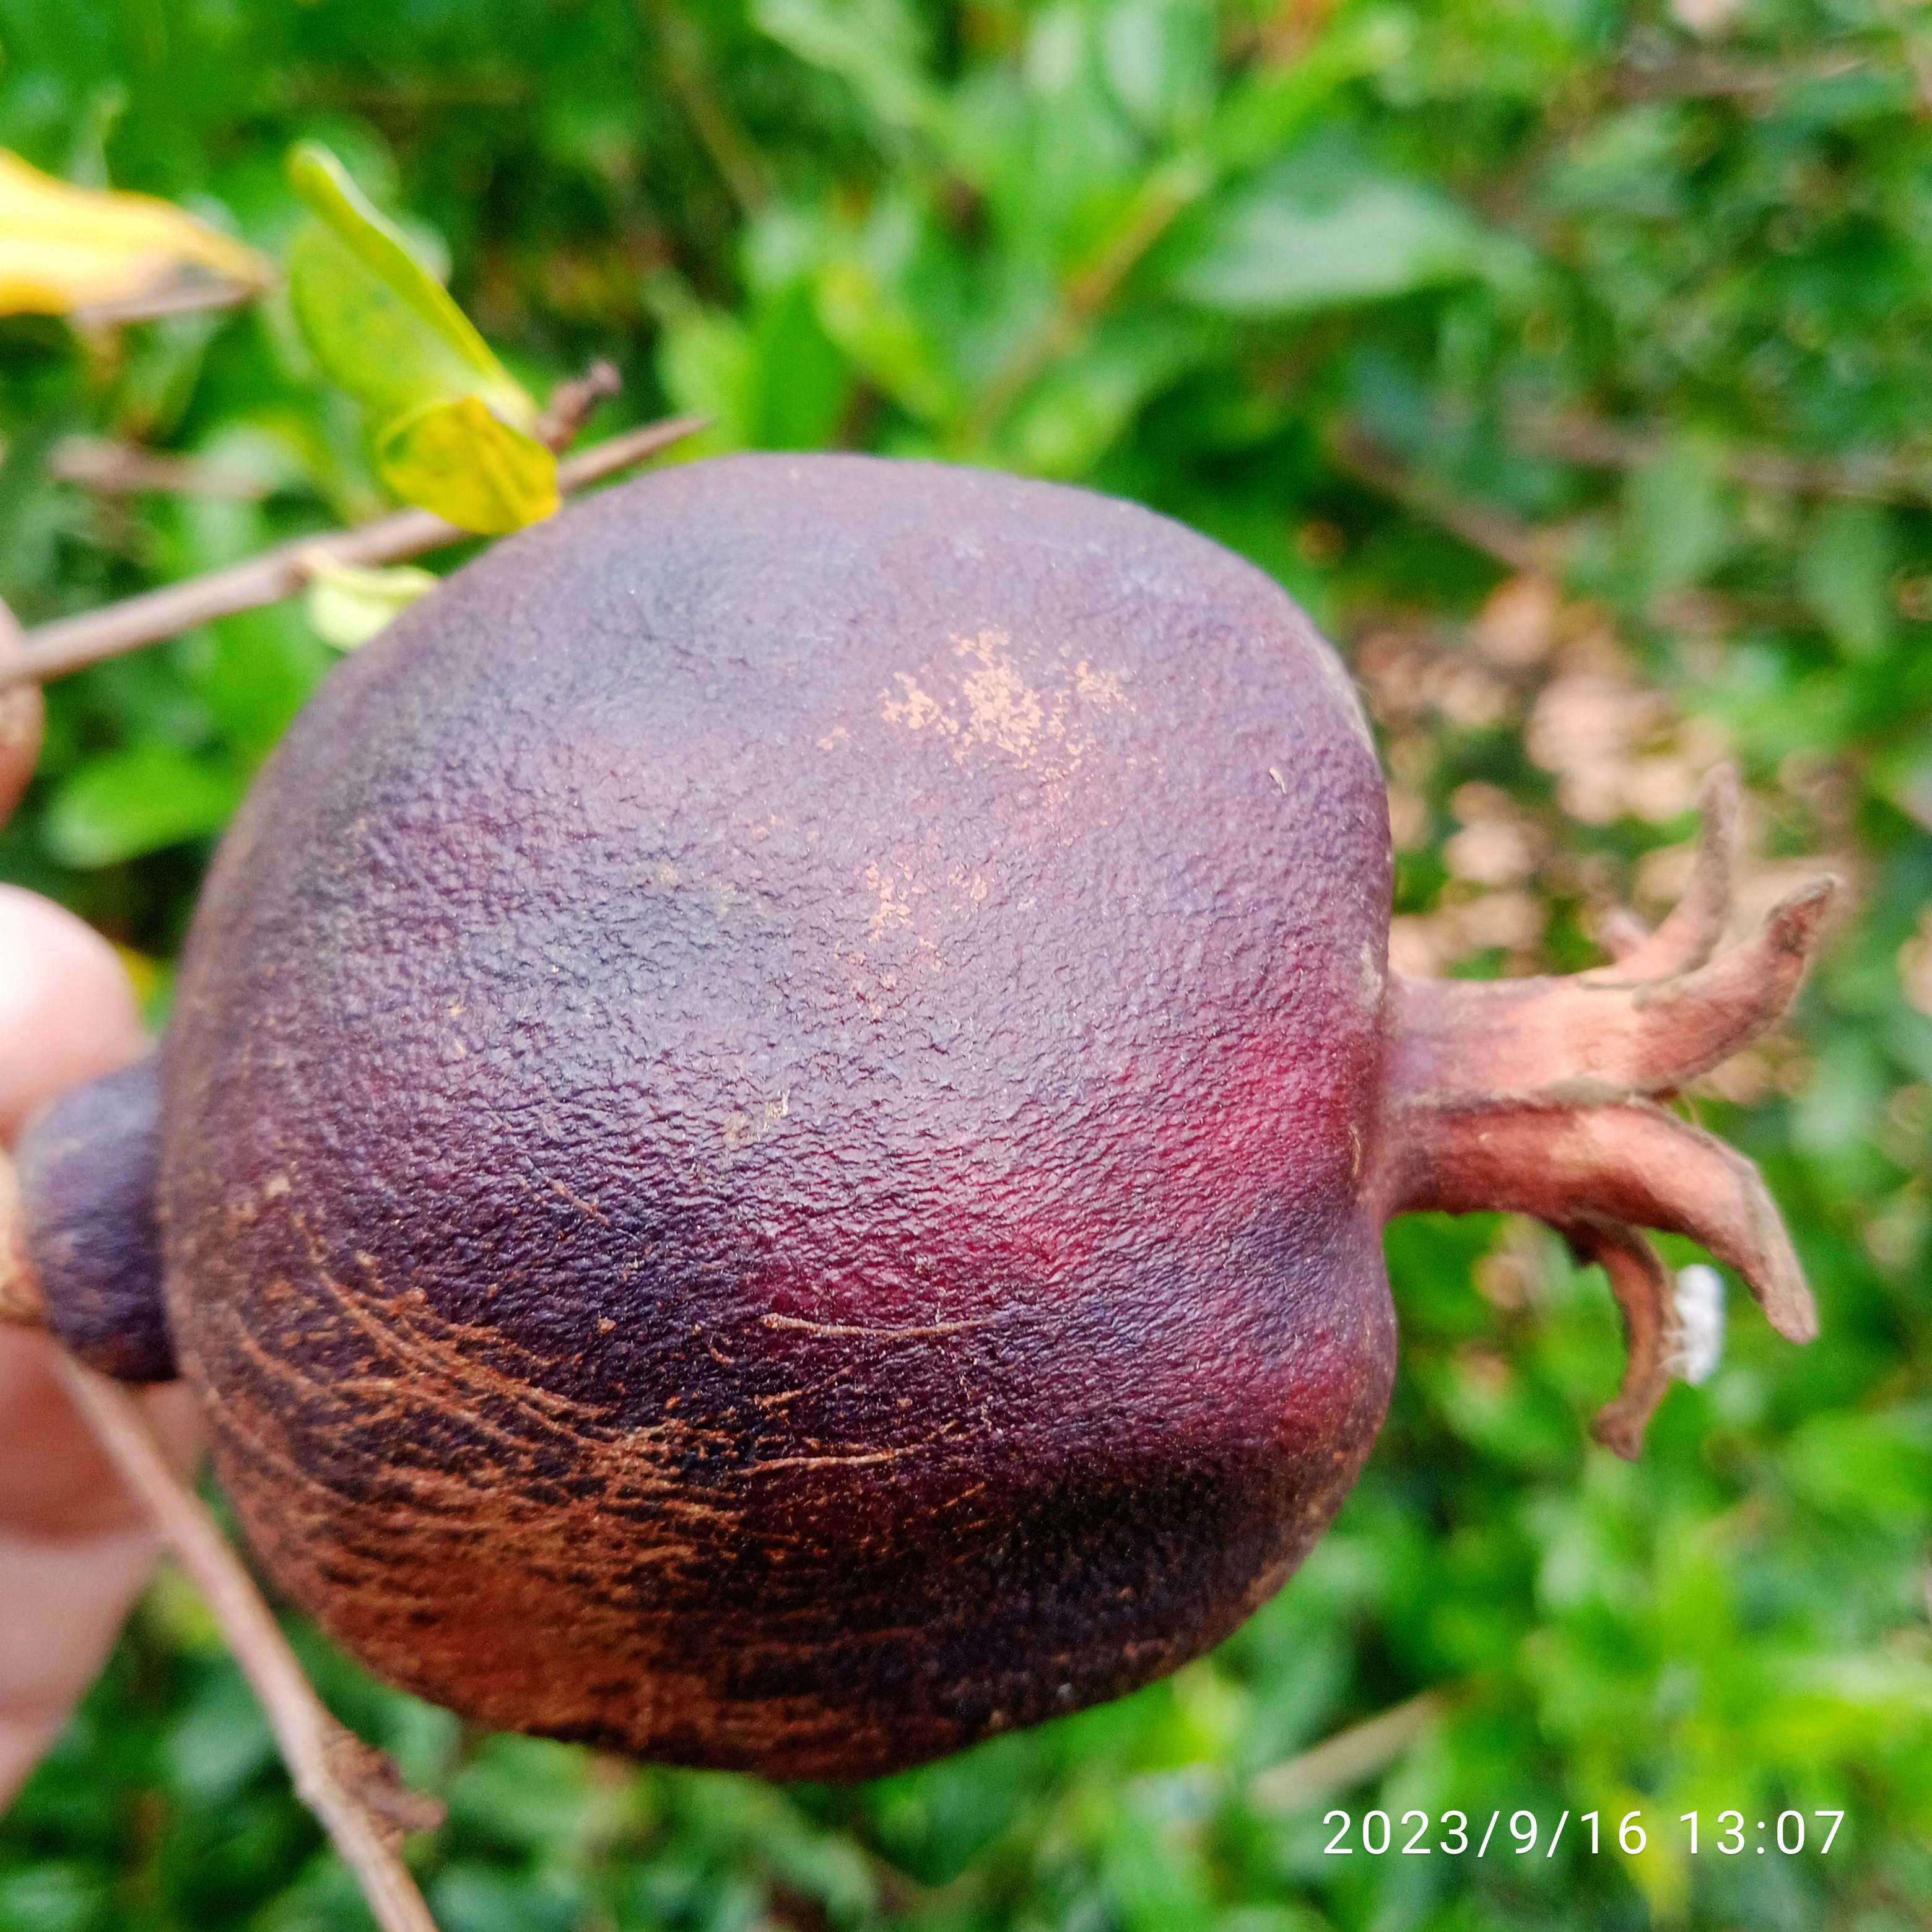
Label: Alternaria